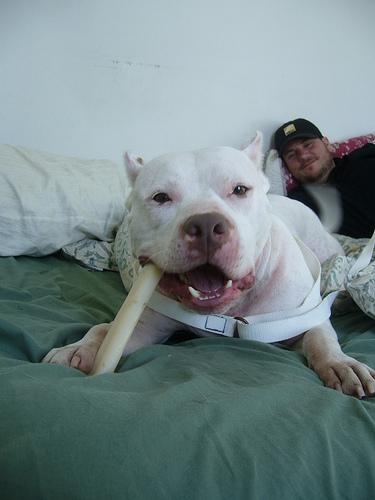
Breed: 216-n000078-American_Staffordshire_terrier